Jimmy Uso

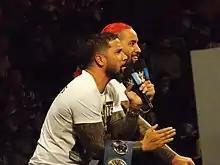
The Usos in 2022

After Jimmy returned from injury on the May 7 episode of "SmackDown", there was an initial strife between The Usos and Reigns before they all reconciled and formed a faction, with Jimmy turning heel in the process. During the Money in the Bank Kickoff pre-show on July 18, The Usos were successful in capturing their fifth SmackDown Tag Team Championship from The Mysterios (Rey and Dominik). At SummerSlam, The Usos would defeat The Mysterios in a rematch to retain the titles.